Rugby, Warwickshire

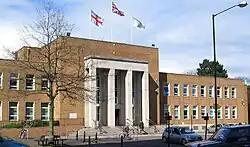
Rugby Town Hall – The headquarters of Rugby Borough Council

The arrival of the railways had the effect of transforming Rugby from a rural backwater, into a substantial industrial town. In the later half of the 19th century, local industries began to develop: Large-scale cement production began in the town in 1862 when the Rugby Lias Lime & Cement Company Ltd was founded to take advantage of the locally available deposits of Blue Lias limestone. A factory producing corsets was opened in 1882, employing local women, this survived until 1992, by which time it was making swimwear.